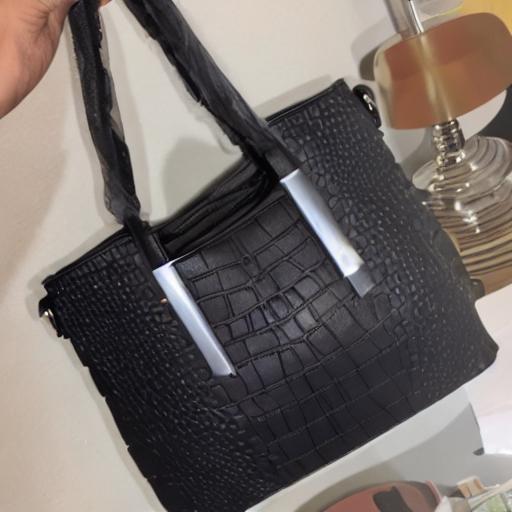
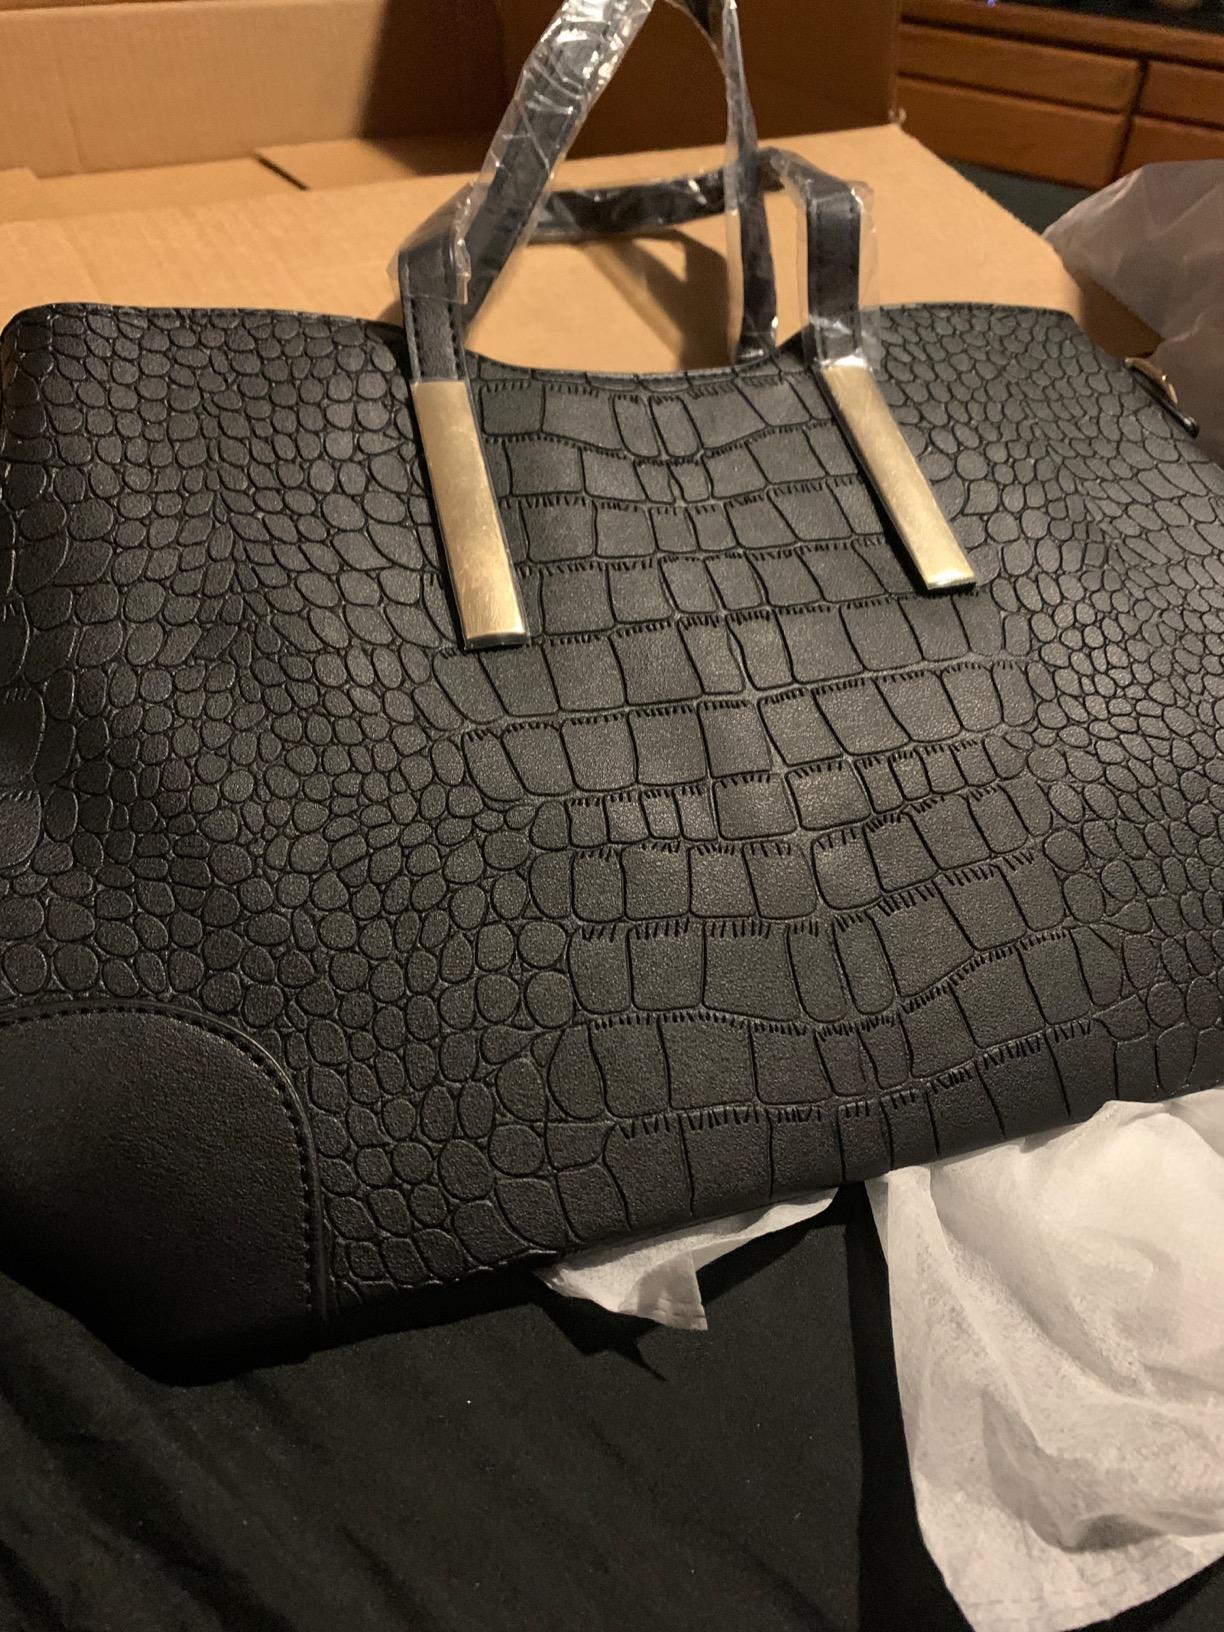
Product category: accessories_handbag
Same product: no